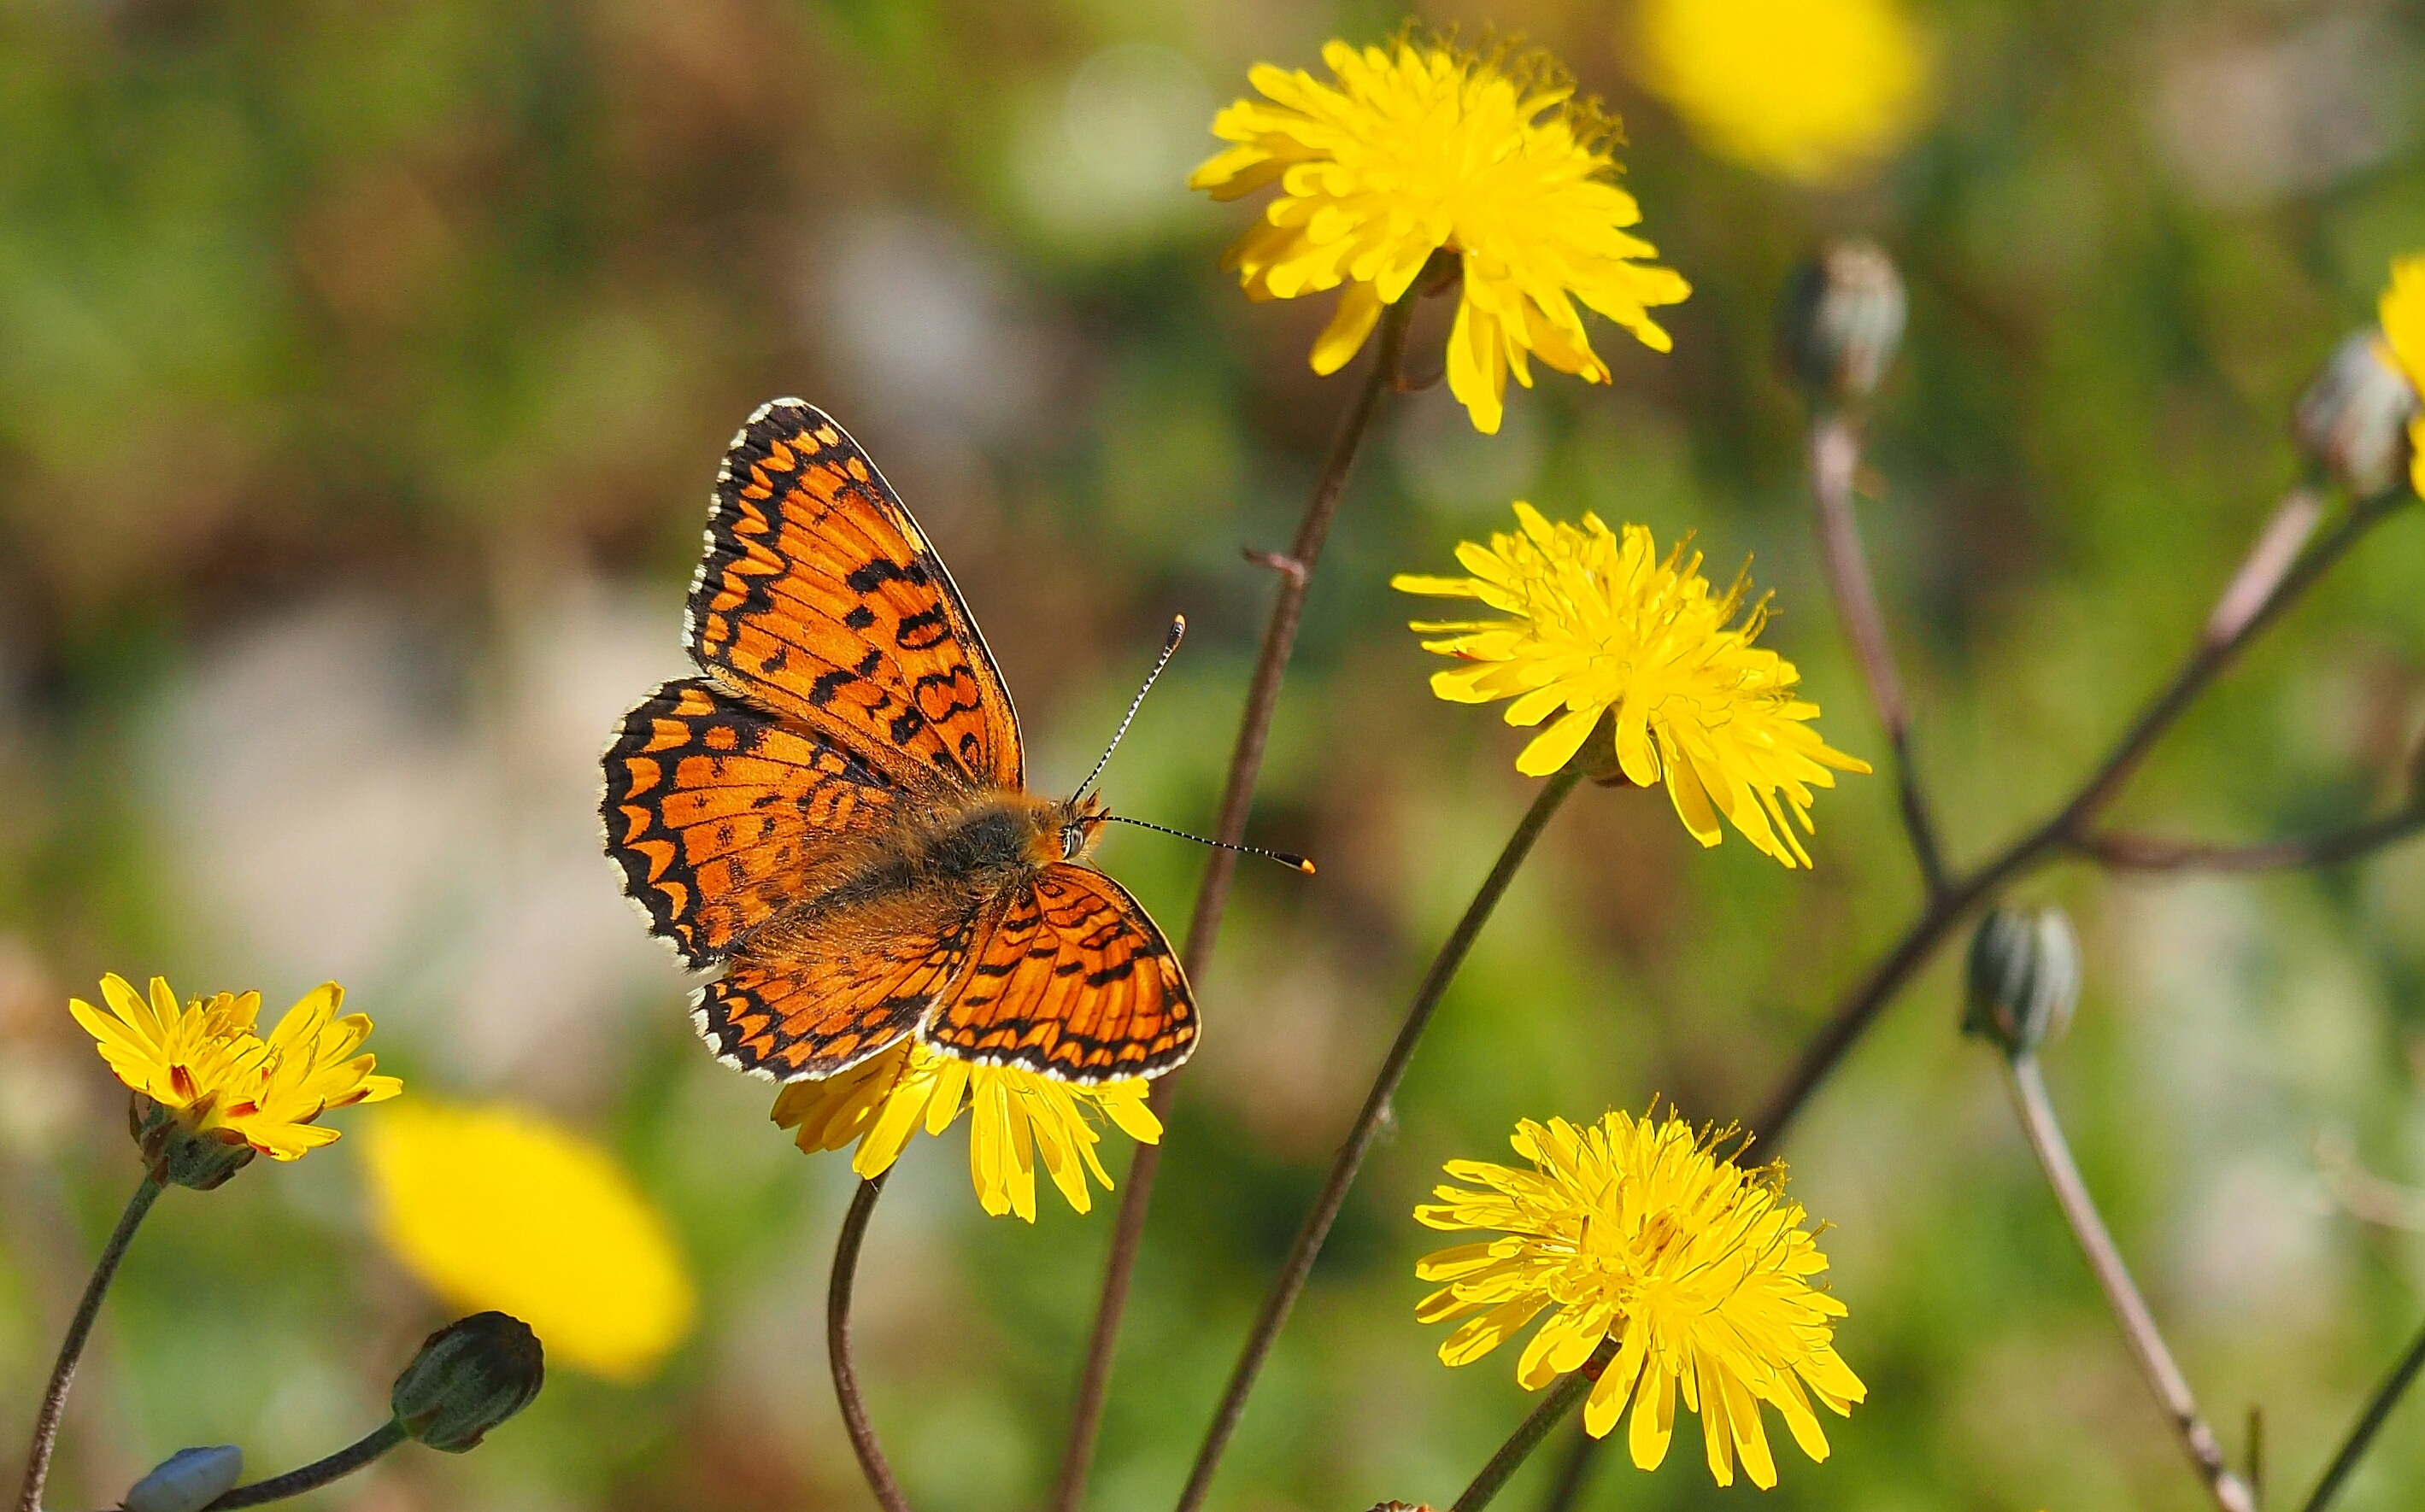
nature, plant, meadow, prairie, flower, wildlife, insect, macro, botany, butterfly, yellow, flora, fauna, invertebrate, wildflower, flowers, close up, monarch butterfly, nectar, macro photography, pollinator, moths and butterflies, lycaenid, colias, medium mother of pearl